Abdul Hameed Swati

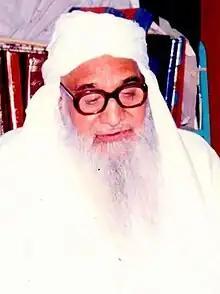

Maulana Sufi Abdul Hameed Khan Swati (1917 – 6 April 2008) (Urdu: مولانا صوفی عبد الحمید خان سواتی) was a Pakistani Islamic scholar, writer, Imam, lecturer and founder of Jamia Nusrat Ul Uloom Gujranwala. He was the younger brother of Muhammad Sarfaraz Khan Safdar and uncle of Zahid Khan.